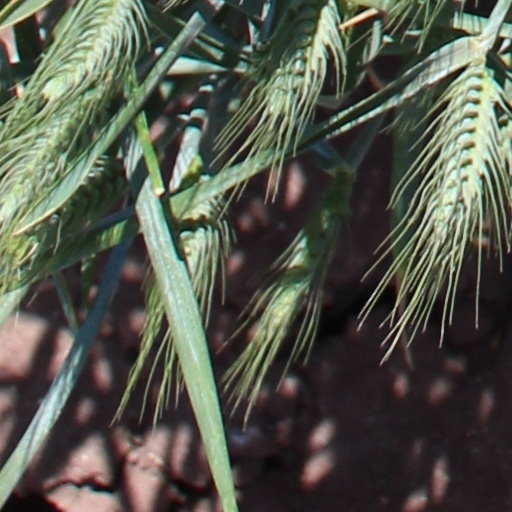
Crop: wheat